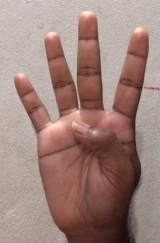
ASL sign: 4